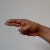
The image shows a hand gesture representing the letter 'H' in Indian Sign Language.